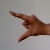
The image shows a hand gesture representing the letter 'Z' in Indian Sign Language.